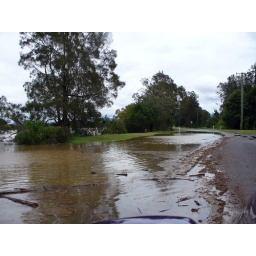
the river washed over the road